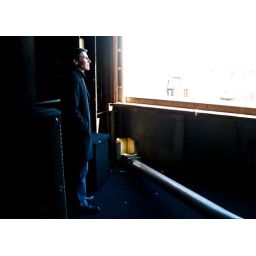
Photo shot in a roof top equipment room at the offices of ABC TV on West 66th.